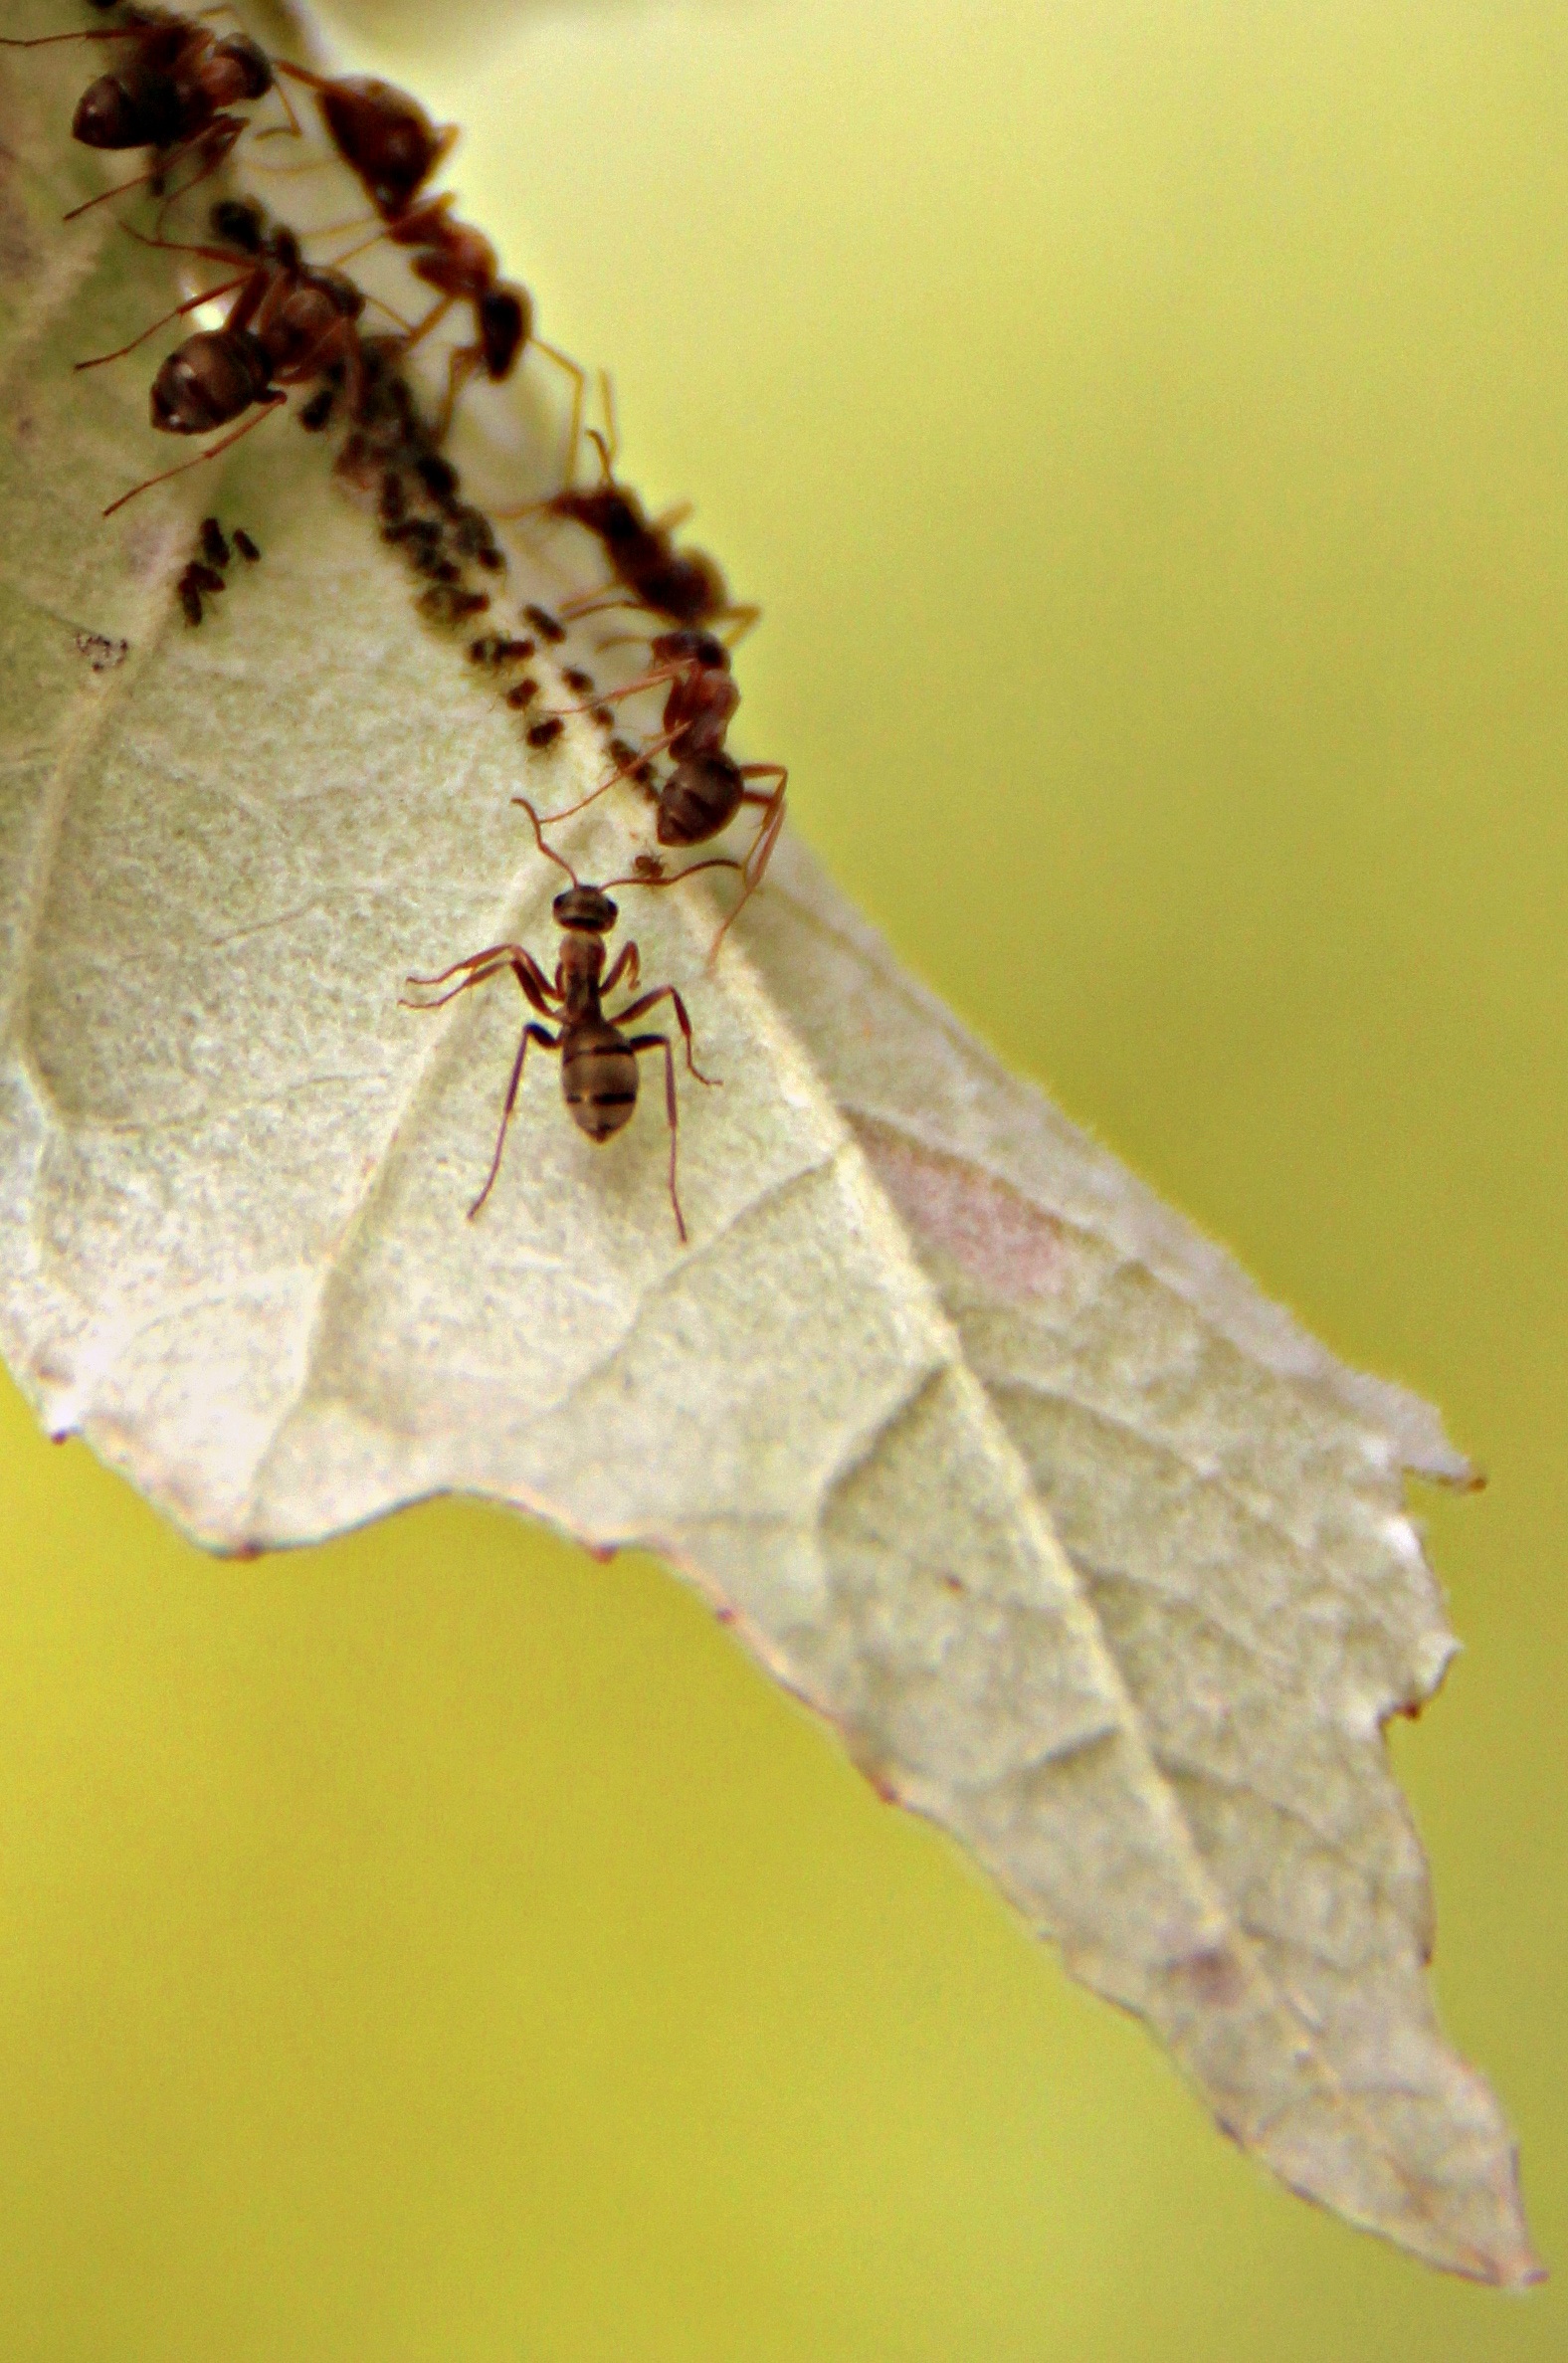
insect, macro photography, fauna, invertebrate, close up, leaf, moths and butterflies, moth, arthropod, wing